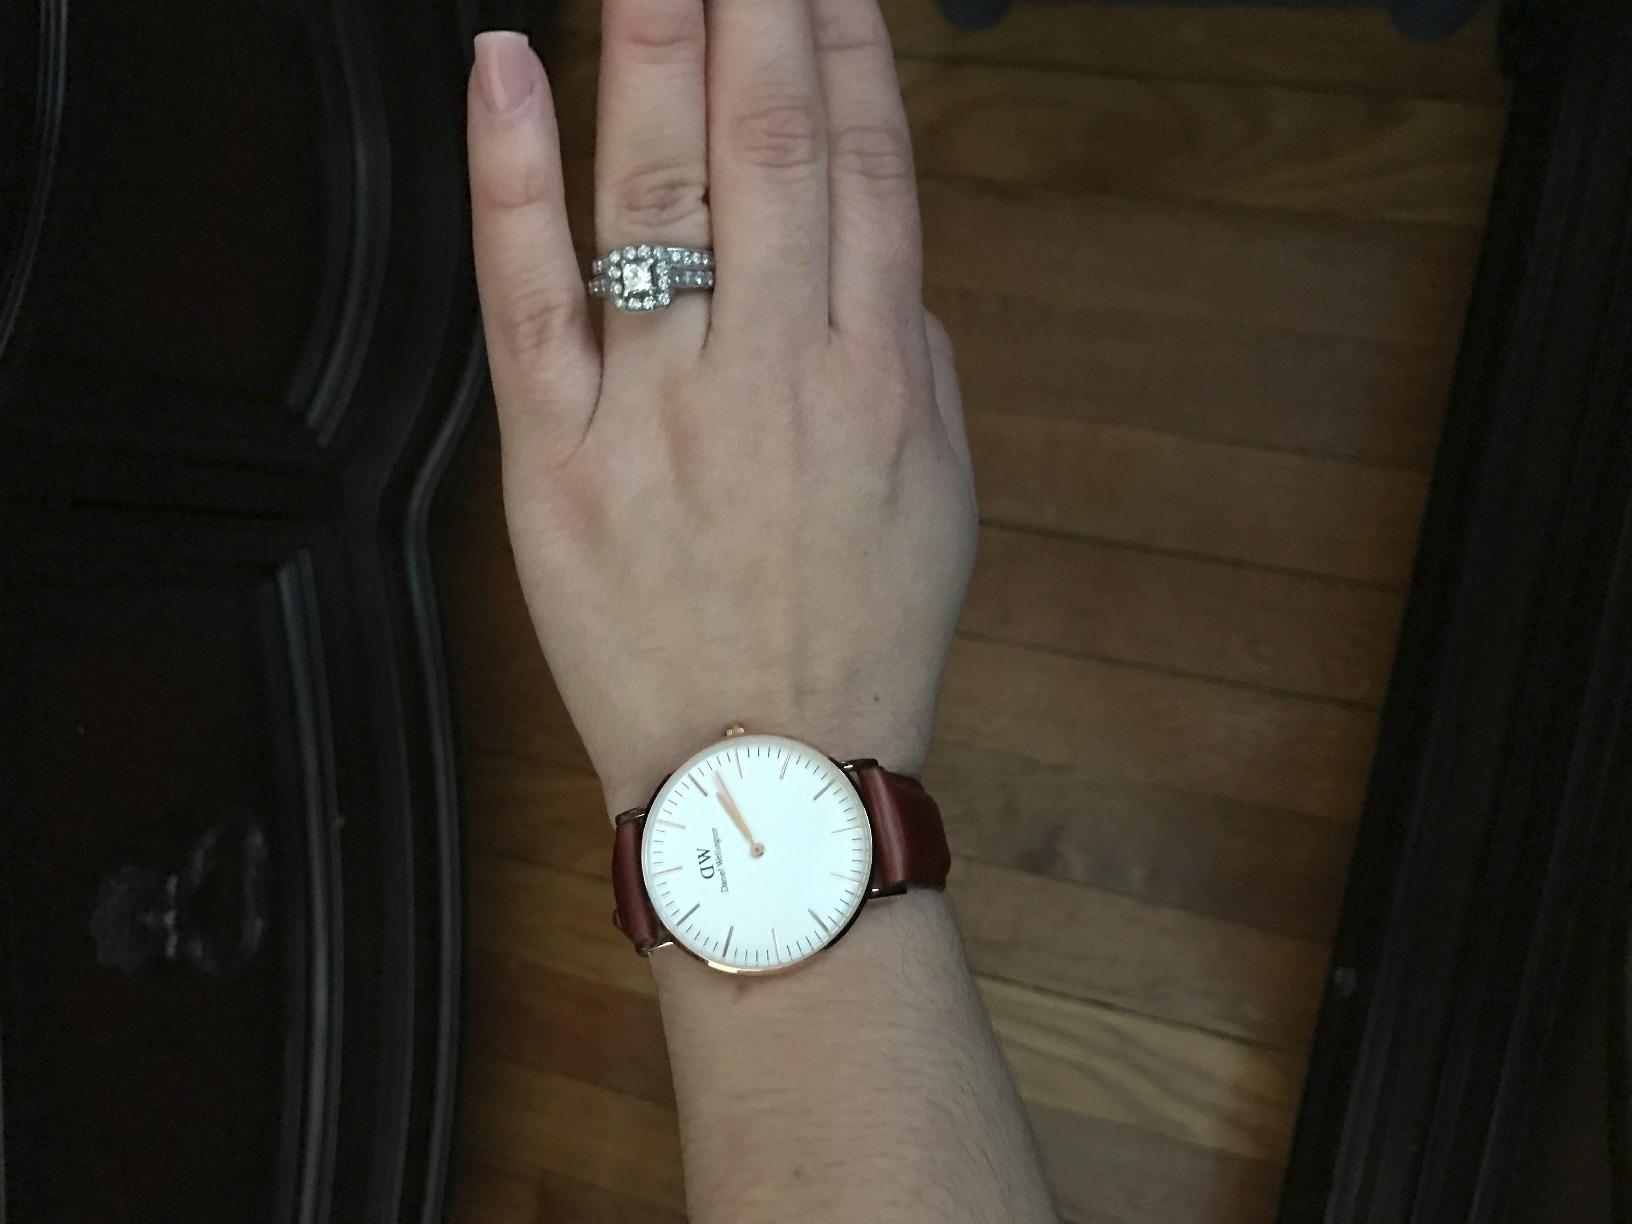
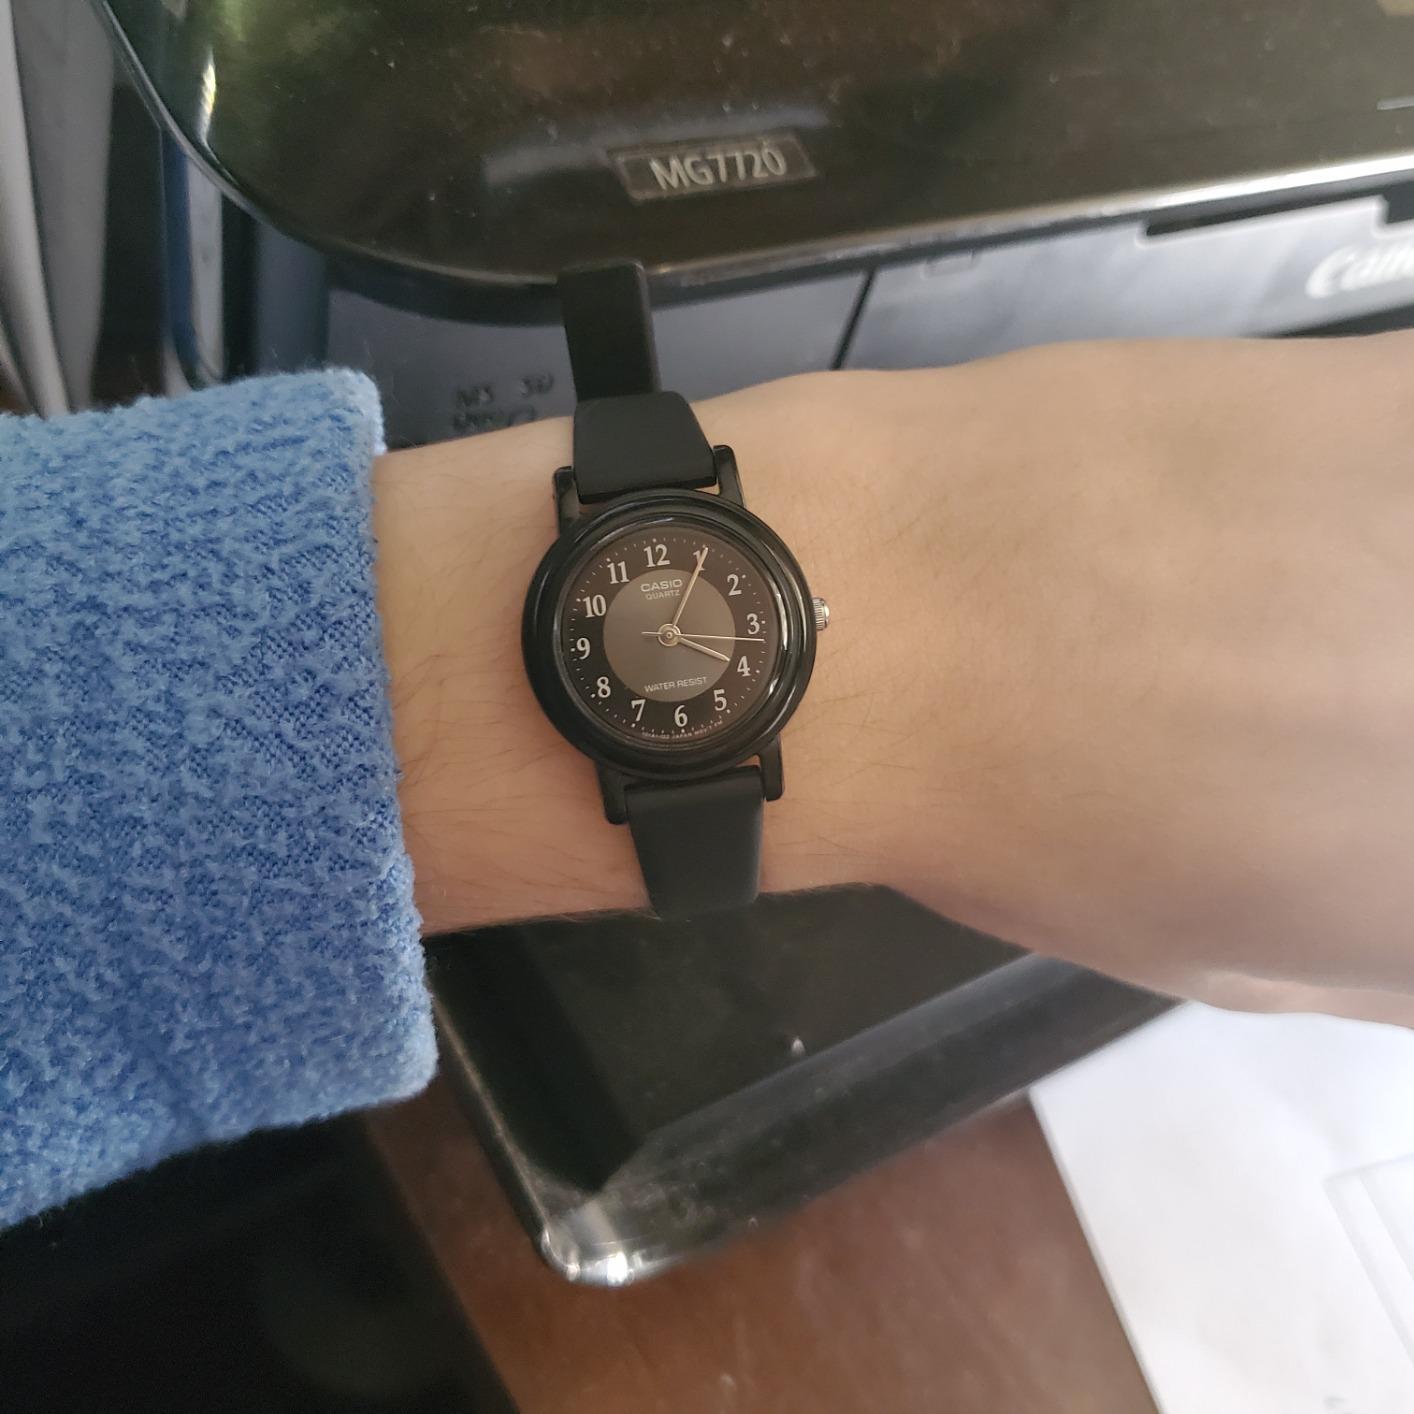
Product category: accessories_watch
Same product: no